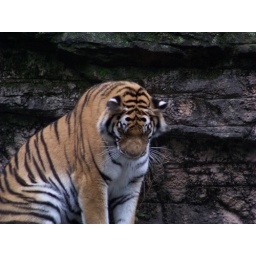
This tiger at the Pittsburgh Zoo was watching a duck swimming along in his pond below